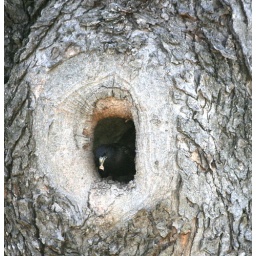
A tree in my front yard is hollow and the birds feed in it.